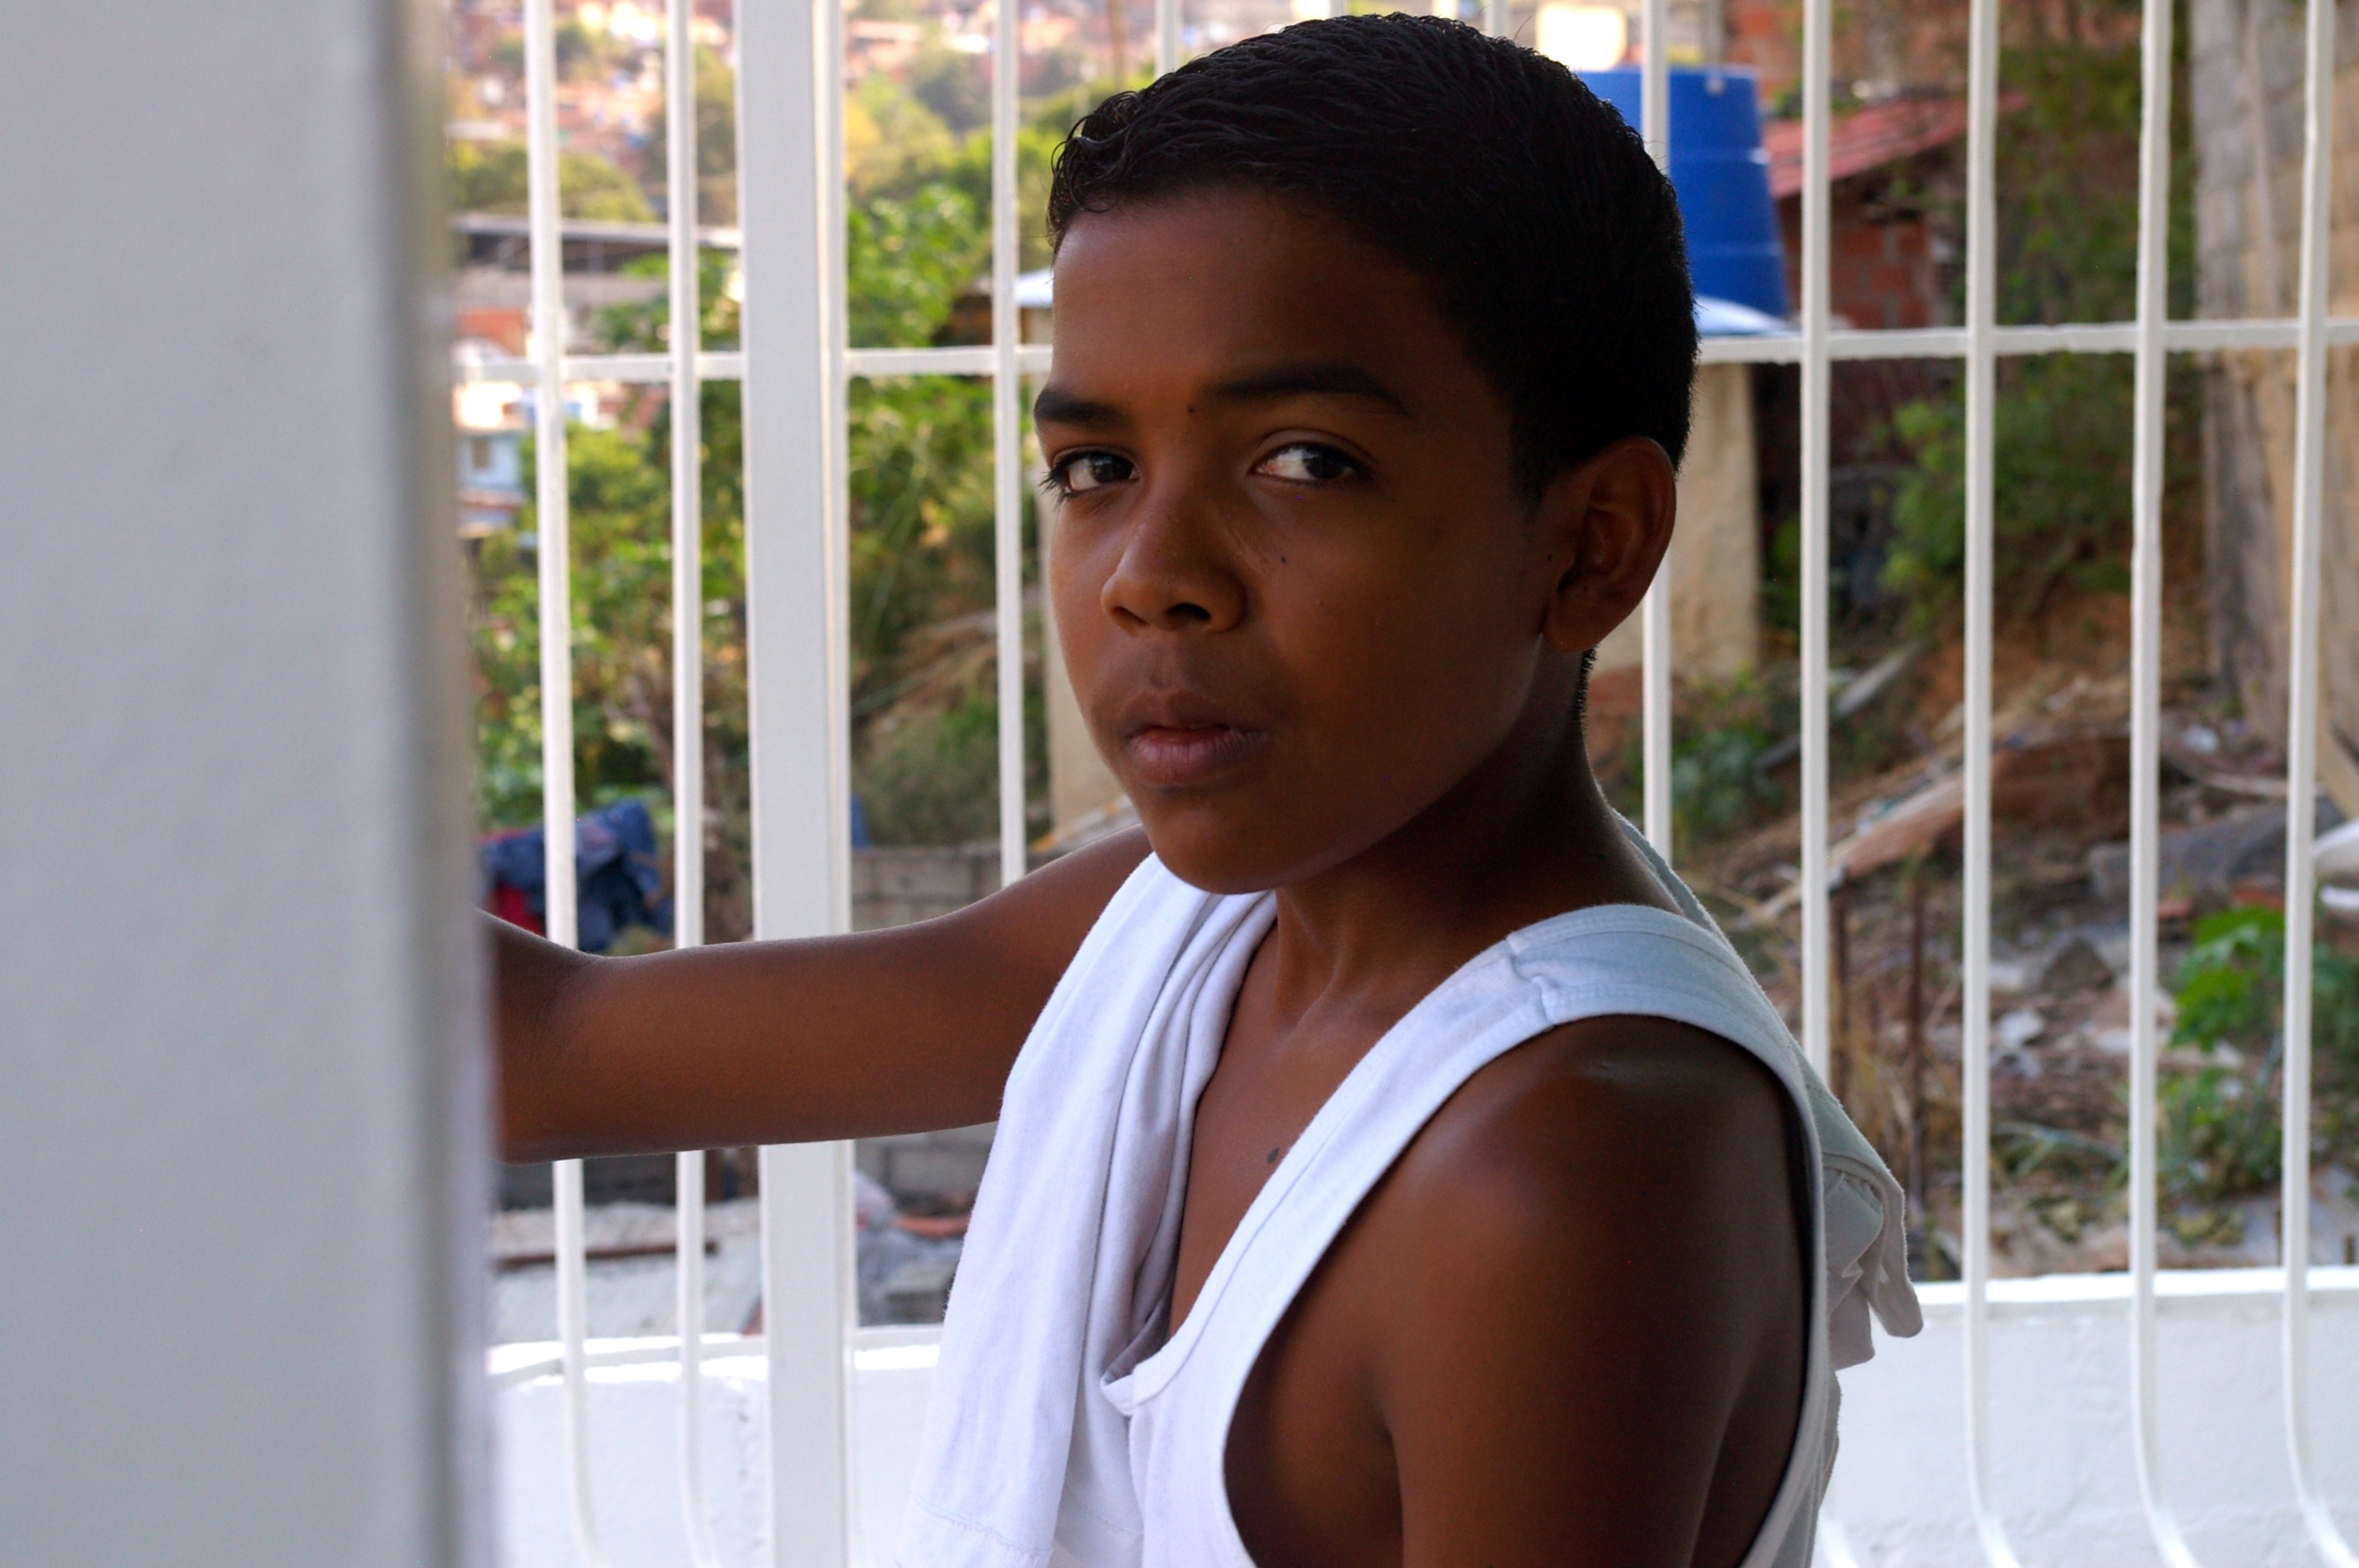
man, person, girl, woman, hair, guy, model, child, lady, hairstyle, smile, face, look, skin, beauty, abdomen, photo shoot, to watch